List of tallest buildings in Sunny Isles Beach

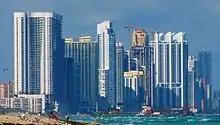
Skyline of Sunny Isles Beach from the south in 2013.

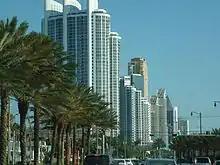
A portion of the skyline viewed from Collins Avenue southbound in 2012.

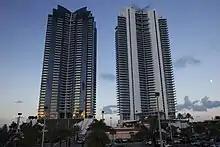
The discrepancy between the height measurement of Jade Beach and Jade Ocean may be explained by the fact that the entrance to Jade Ocean is elevated.

This article lists the tallest buildings in the coastal city of Sunny Isles Beach, Florida, located in the northeast corner of Miami-Dade County. Sunny Isles Beach is a small , geographically constrained city between the Atlantic Ocean and the Intracoastal Waterway at the northern end of Biscayne Bay situated approximately halfway between Miami and Fort Lauderdale. High-rise construction was spurred in part by coastal tourism demand in this already densely developed area. Despite the small size, Sunny Isles Beach ranks as the U.S. city with the fourteenth-most buildings exceeding heights of and the city in South Florida with the fifth-most high-rise buildings, following Miami, Miami Beach, Fort Lauderdale, and neighboring Aventura.